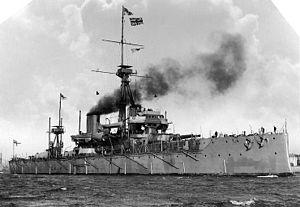
Le navire de ligne, ou bâtiment de ligne ou encore vaisseau de ligne, quand il s'agissait d'un voilier, est le navire de guerre qui fut le fondement de la guerre navale entre les marines européennes, du début du XVIIᵉ siècle au milieu du XXᵉ siècle. Dans le jargon de la marine nationale française de la première moitié du XXᵉ siècle, les bâtiments de ligne étaient surnommés « gros cul » par les marins, en raison de leur tonnage élevé.